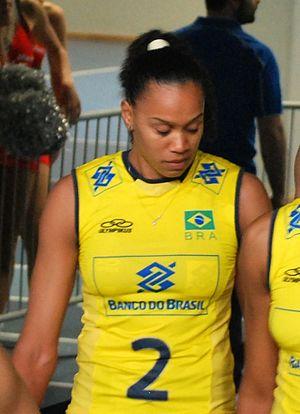
L'équipe du Brésil de volley-ball féminin est composée des meilleures joueuses brésiliennes sélectionnées par la Confédération Brésilienne de Volley-Ball. Elle est actuellement classée au 2ᵉ rang de la FIVB au 23 janvier 2013.
Juciely Cristina Silva Barreto est une joueuse brésilienne de volley-ball née le 18 décembre 1980 à João Monlevade. Elle mesure 1,84 m et joue au poste de centrale. Elle totalise 32 sélections en équipe du Brésil.